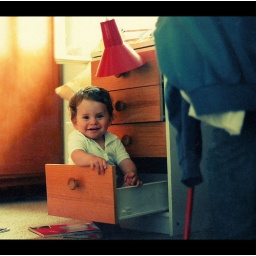
some lill boy in the drawer